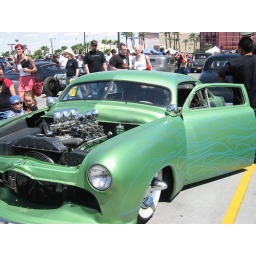
The little guy in the blue hat in the lower left hand corner looks impressed :)